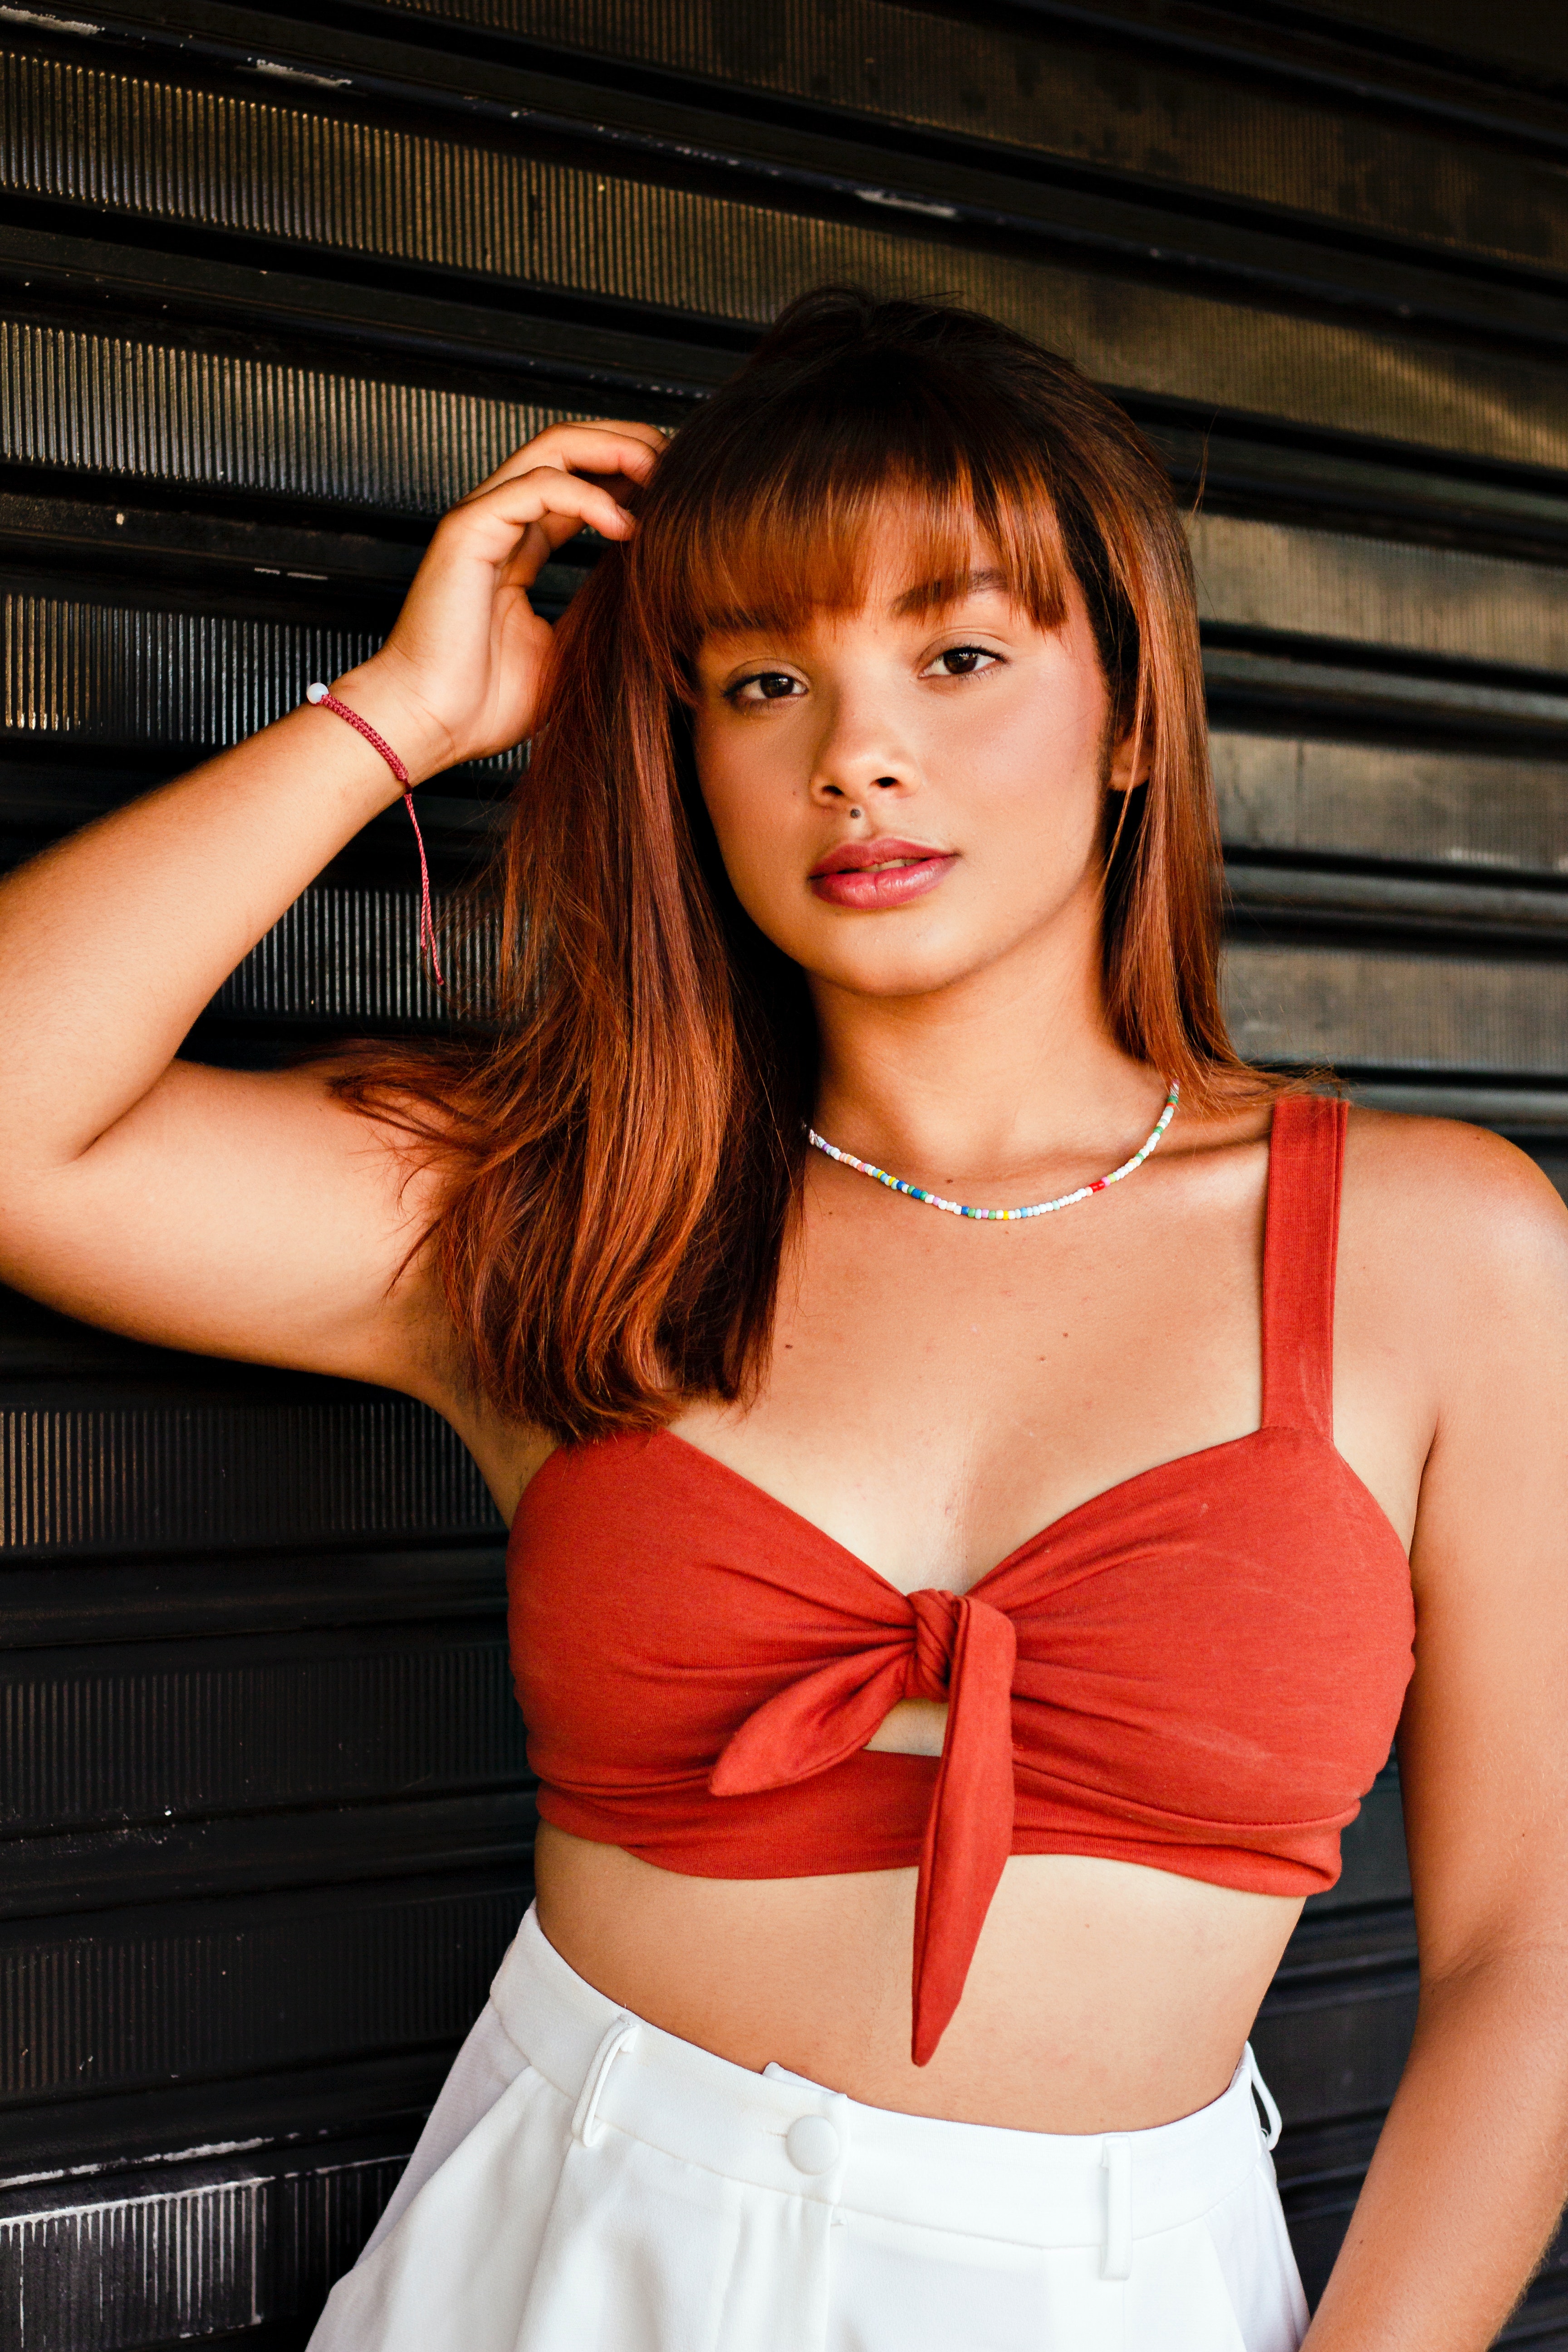
woman, clothing, joint, hairstyle, shoulder, muscle, fashion, flash photography, waist, thigh, abdomen, black hair, chest, trunk, long hair, beauty, happy, fashion design, human leg, formal wear, event, undergarment, lingerie, blond, brown hair, belt, bow tie, fashion model, gown, jewellery, bangs, navel, cocktail dress, sitting, fun, magenta, japanese idol, portrait photography, photo shoot, model, fashion accessory